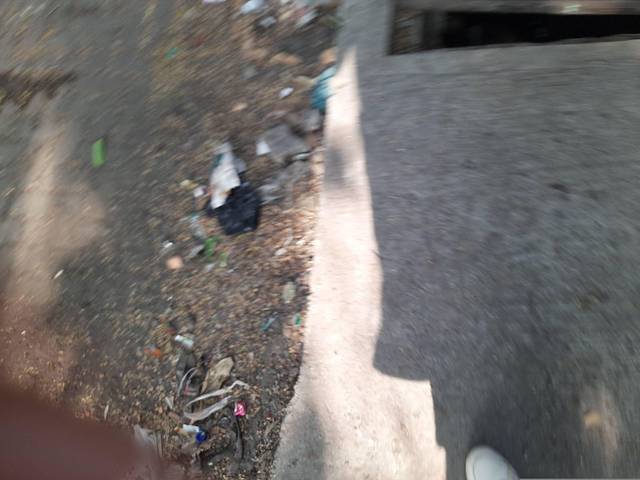
Region: India
Coordinates: 19.078, 72.848